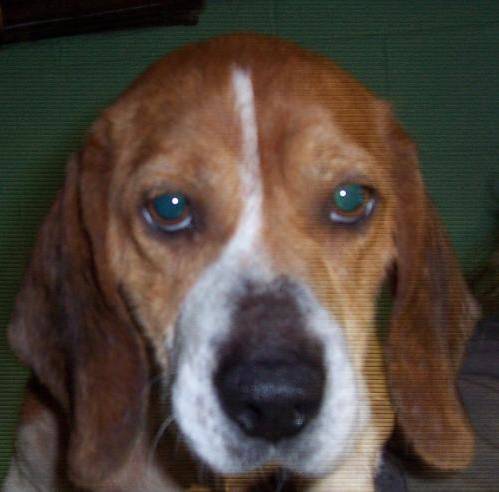
Label: dog